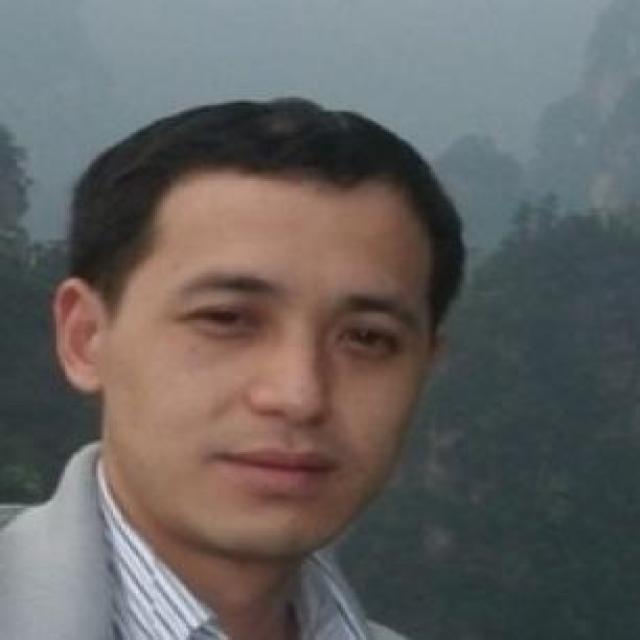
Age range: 21-44